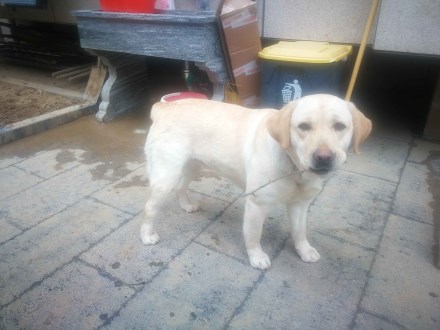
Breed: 3580-n000122-Labrador_retriever